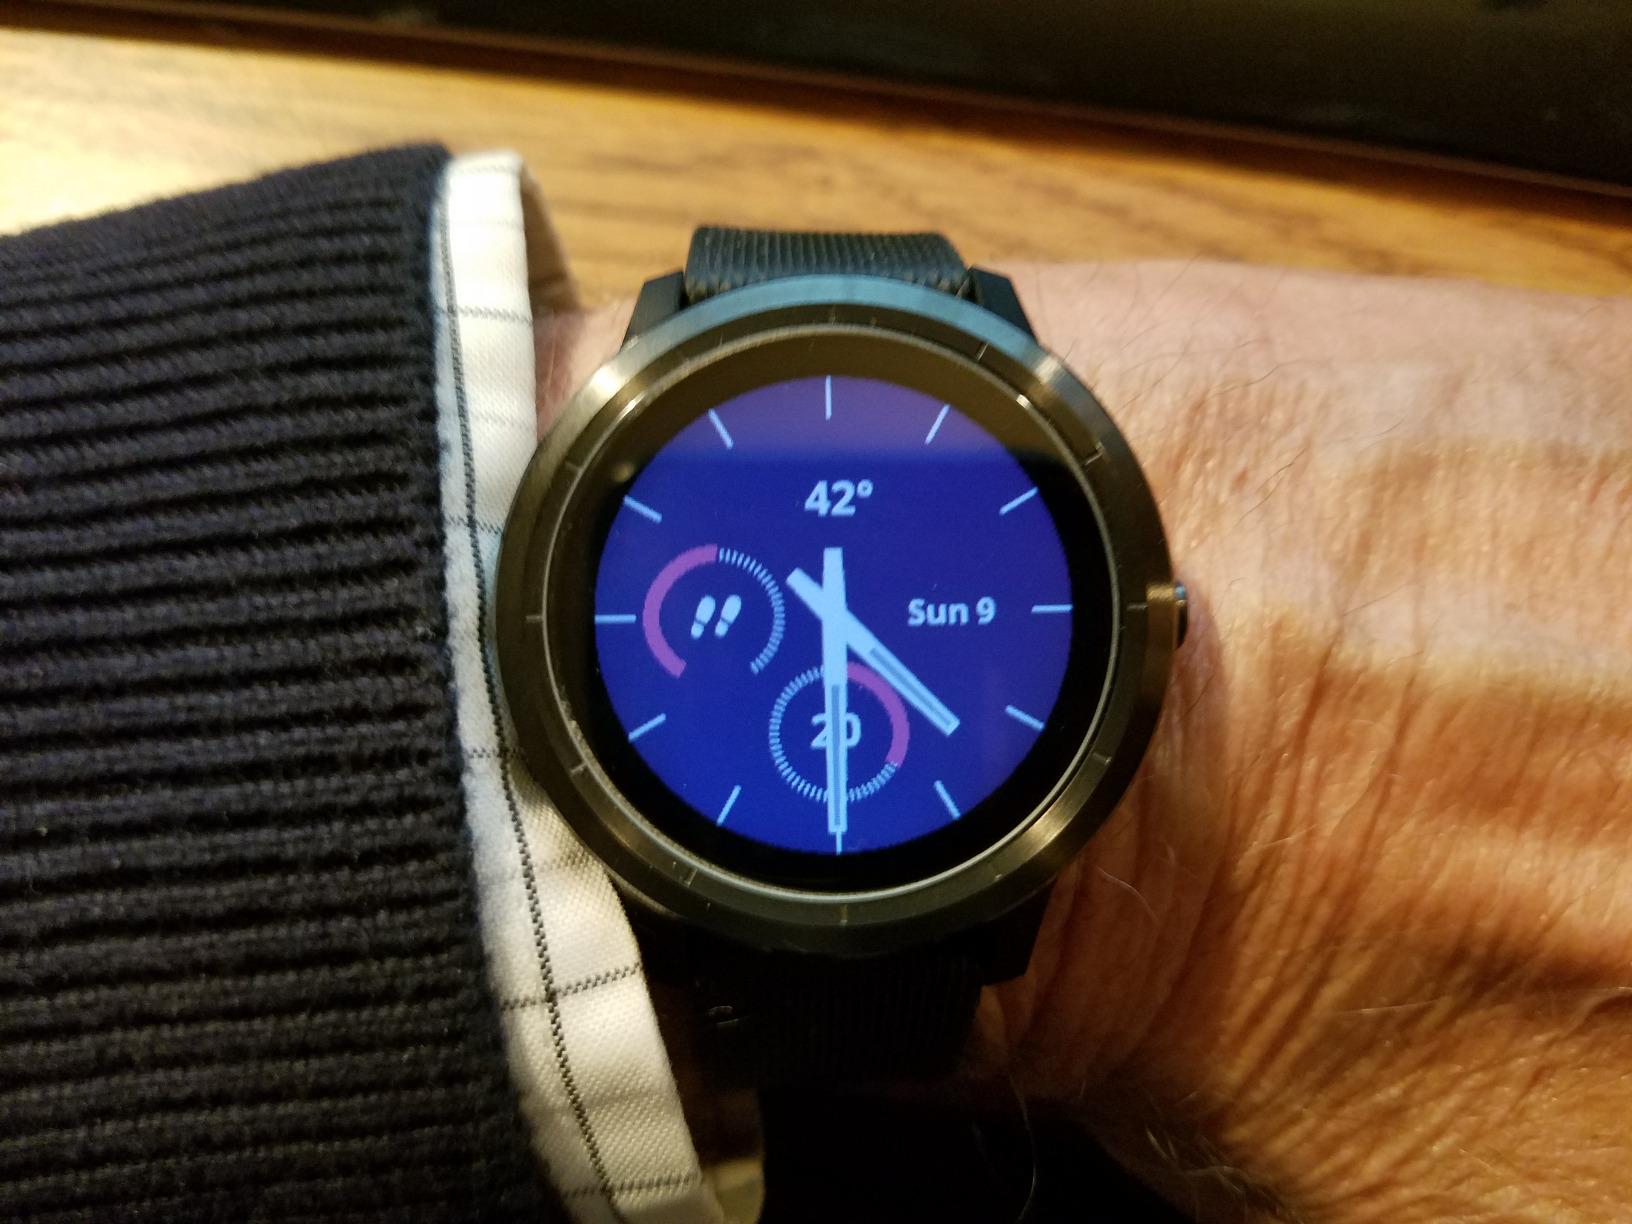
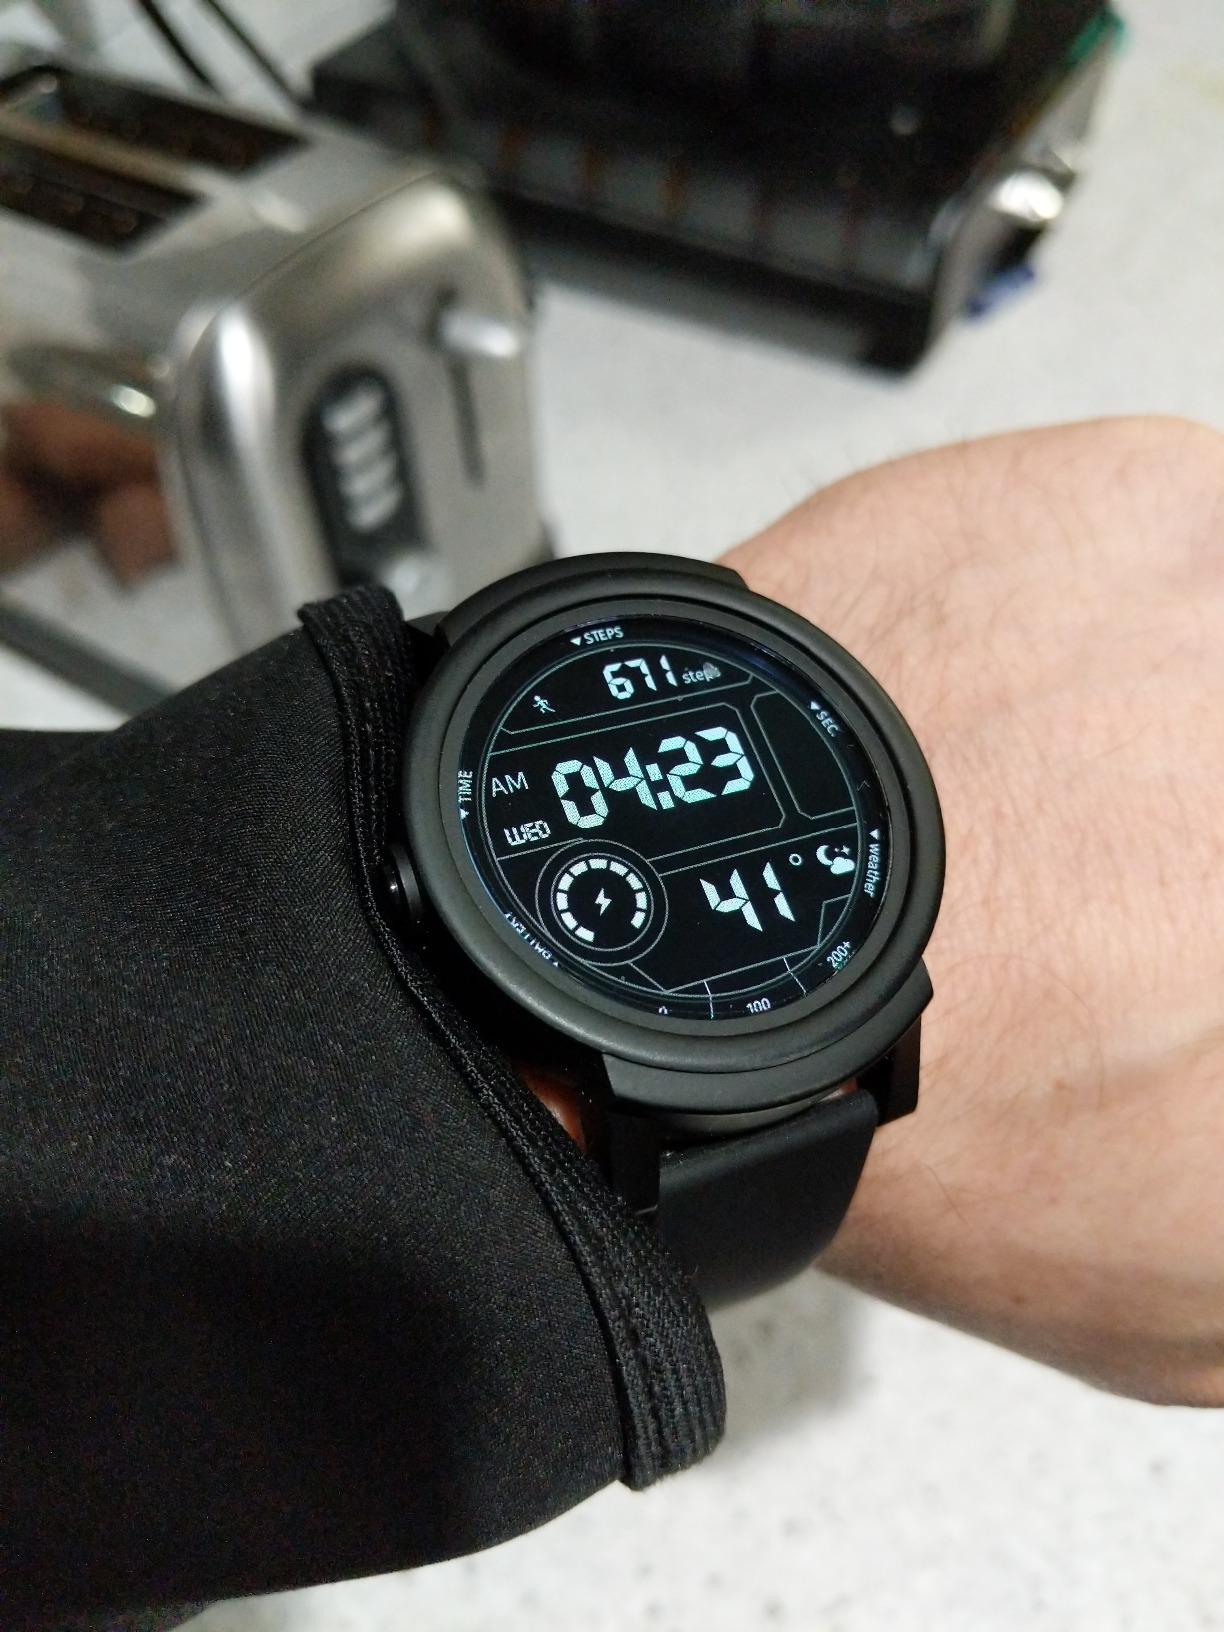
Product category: smartwatch
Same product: no